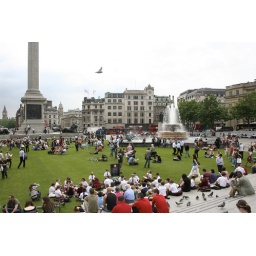
stumbled across a green trafalgar square today which has been covered in grass - no idea why but fun!